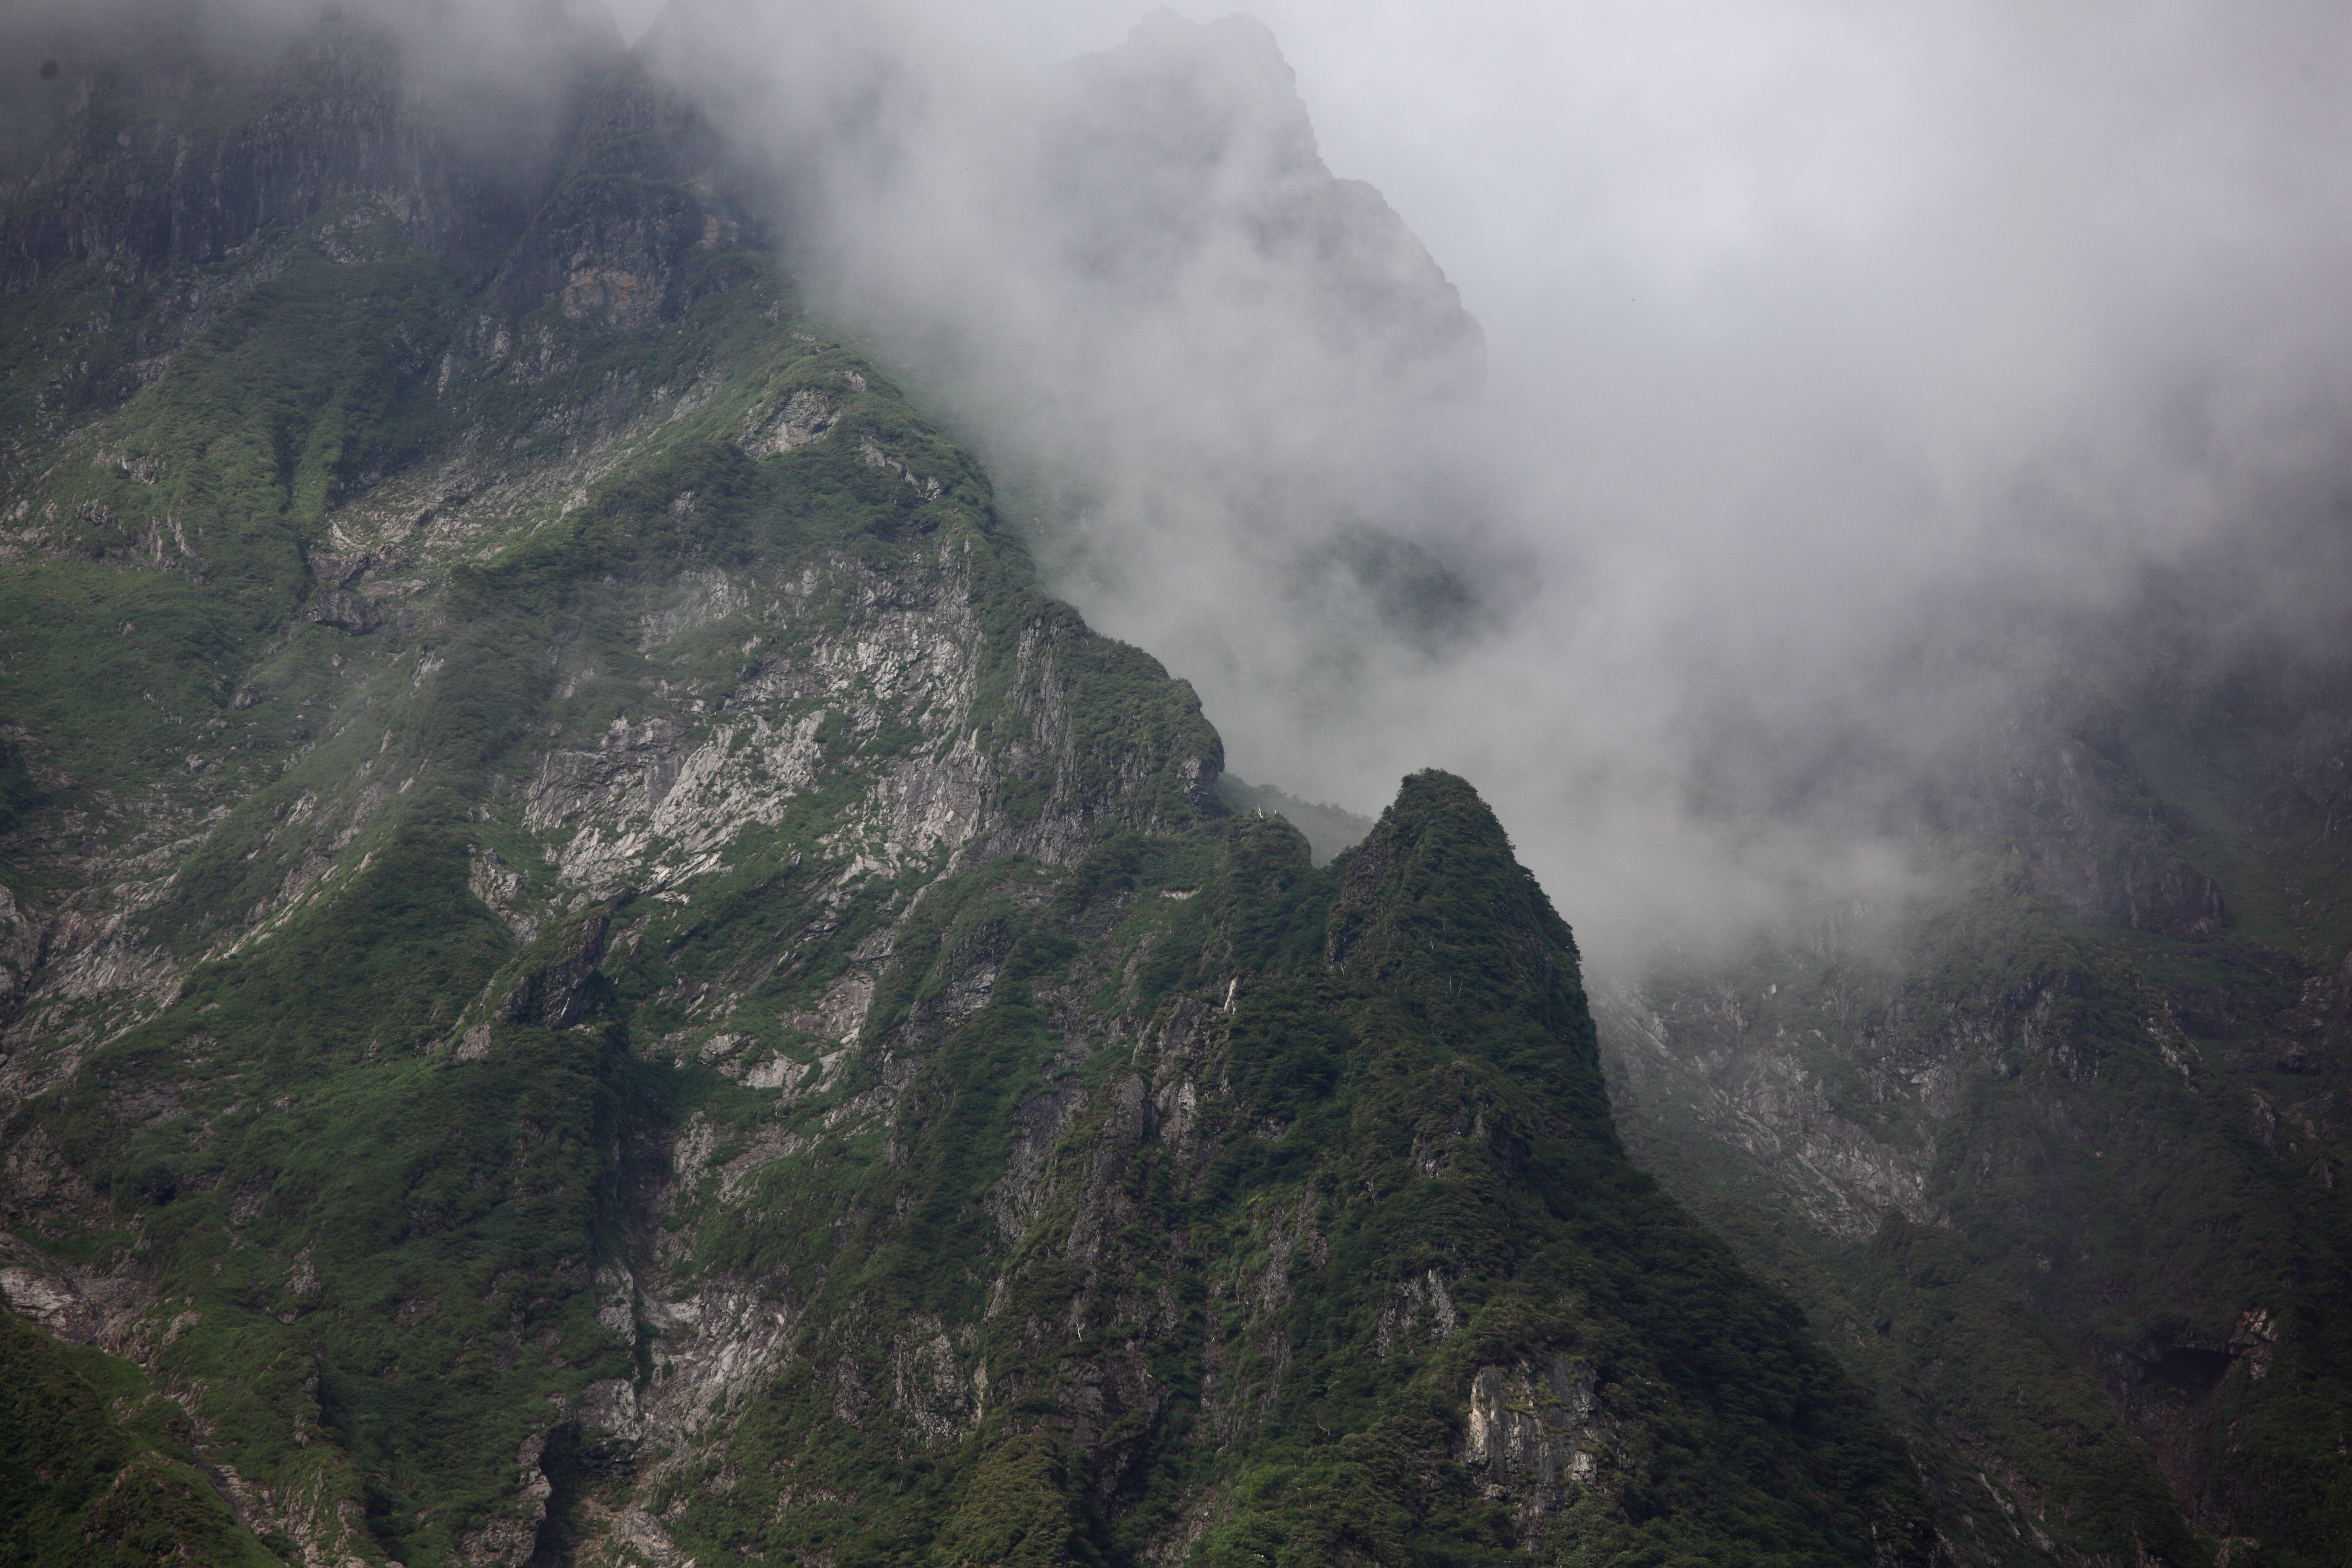
landscape, nature, mountain, cloud, mist, hill, adventure, valley, mountain range, high, weather, ridge, summit, alps, 5d, hires, markii, hi, res, resolution, gunma, minakami, tanigawadake, landform, mountain pass, geographical feature, atmospheric phenomenon, mountainous landforms, geological phenomenon